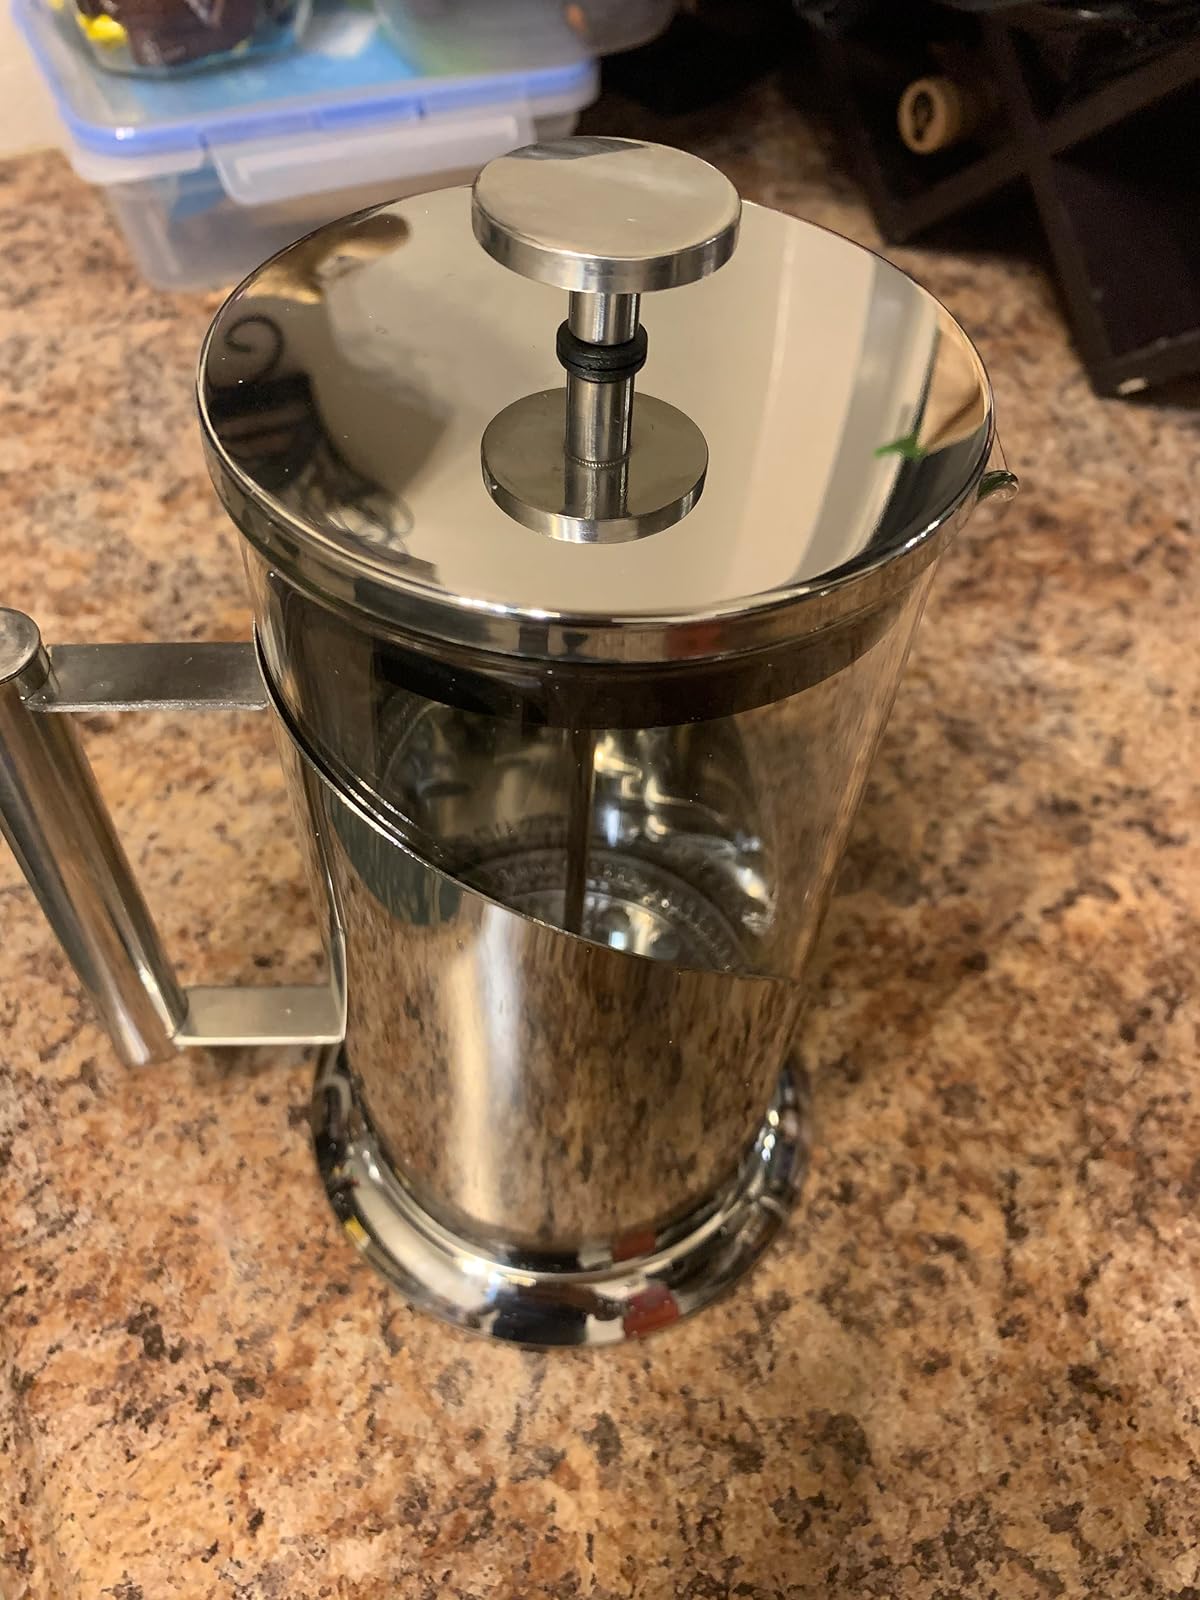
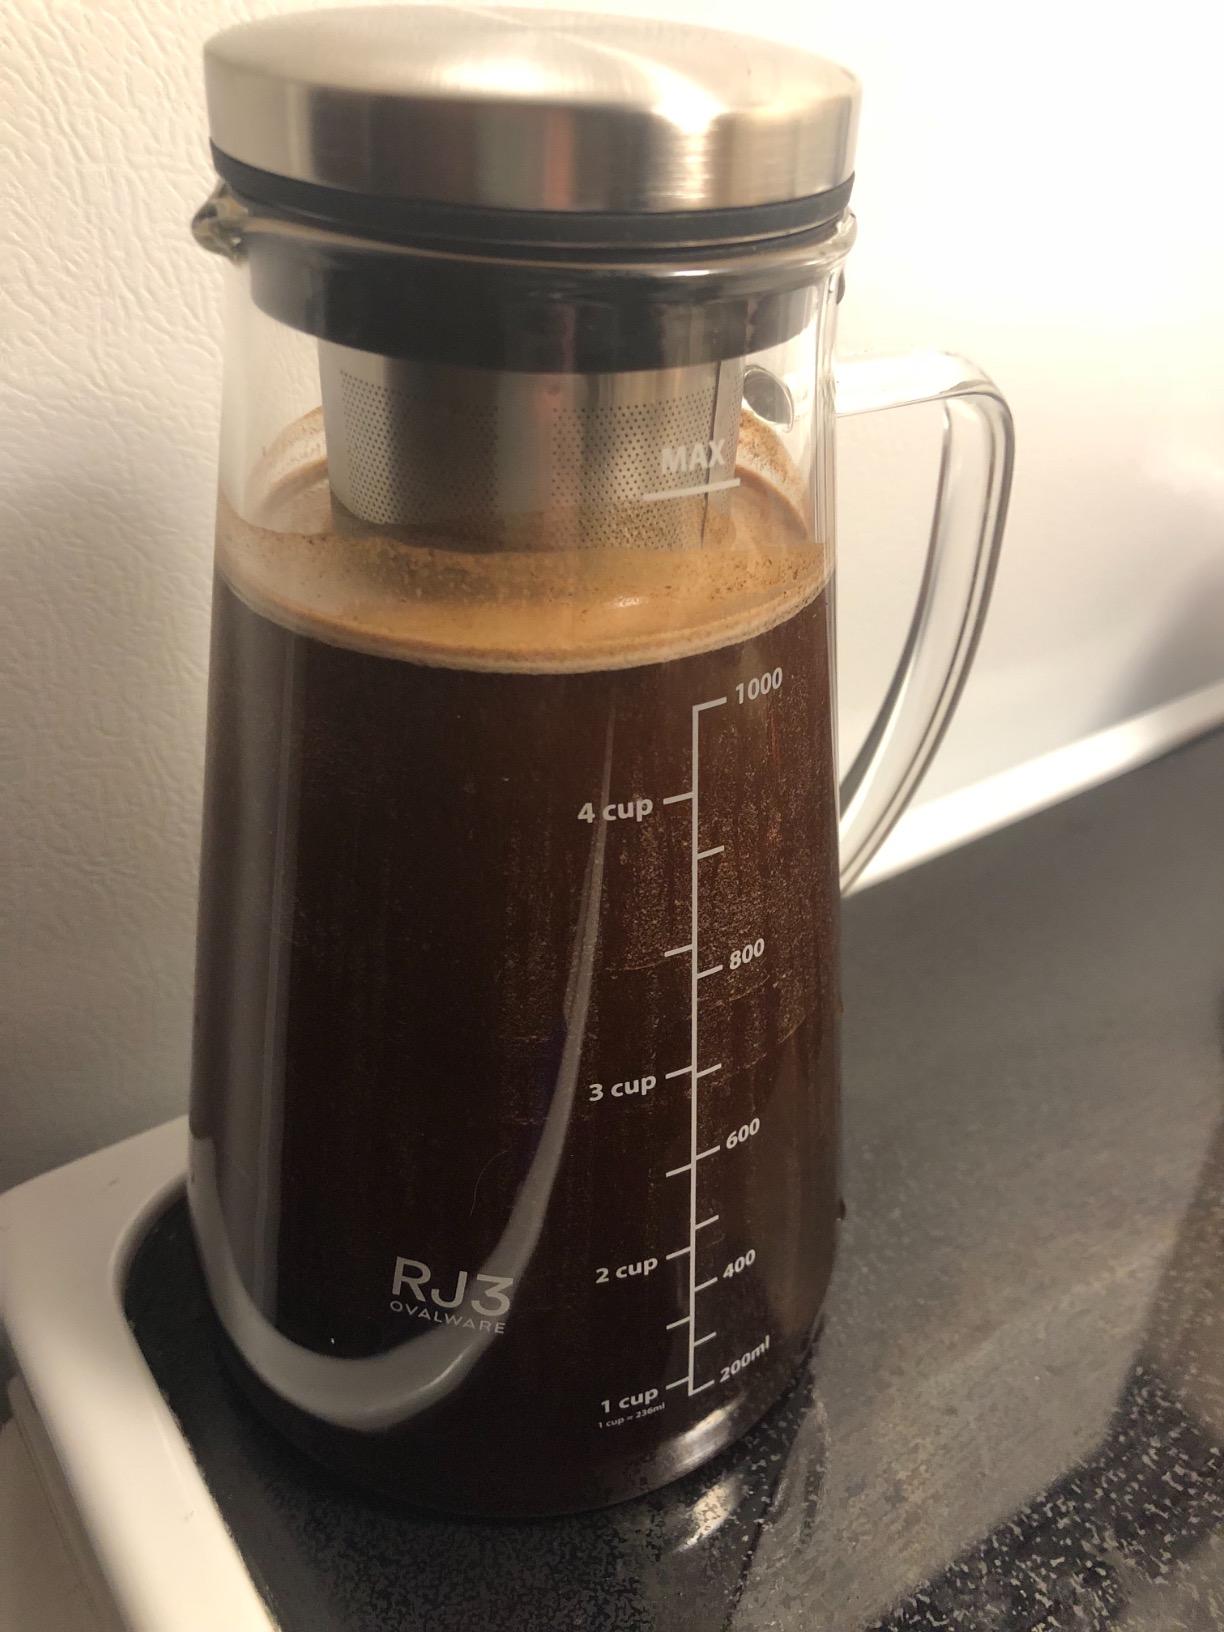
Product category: items_tea
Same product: no